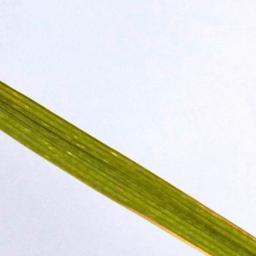
Label: Rice___Healthy